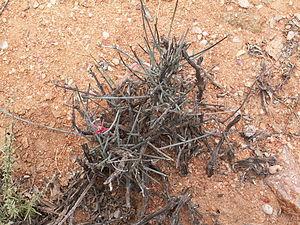
Microloma calycinum E. Mey., Richtersveld Parc National, Commune Richtersveld, Cap-du-Nord, d'Afrique du Sud Galego: Microloma calycinum E. Mey., Richtersveld N.P., Concello Richtersveld, , Sudáfrica Magyar: Microloma calycinum E. Mey., Richtersveld, Nemzeti park, Dél-afrikai Köztársaság Italiano: Microloma calycinum E. Mey., Richtersveld Parco Nazionale, Comune Richtersveld, Capo Settentrionale/Northern Cape, Sudafrica Lëtzebuergesch: Microloma calycinum E. Mey., Richtersveld Nationalpark, Nordkaap, Südafrika Lietuvių: Microloma calycinum E. Mey., Richtersveld, Šiaurės Kapas, Pietų Afrikos Respublikos